Dukla coal mine

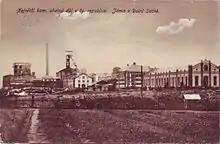
Mine photograph as of 1924 (when the name was mine Sucha)

Dukla mine is a closed coal mine located in Dolní Suchá near the city of Havířov in the Czech Republic. A disaster occurred there in 1961, now depicted in film Dukla 61.